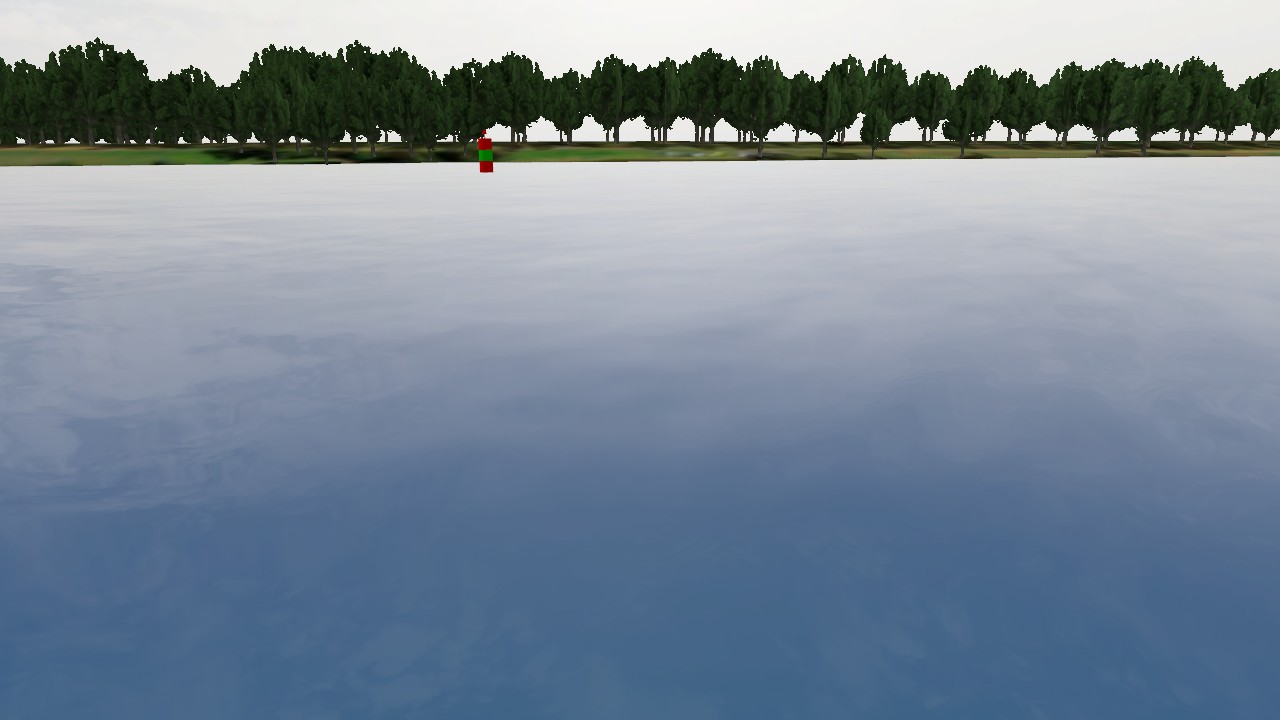
Label: preferred_port_mark
Descriptions: red on top and bottom, green in the middle ||| preferred channel mark with red outer bands and green middle band ||| buoy showing red-green-red horizontal stripes ||| red green red, three horizontal bands